Hydroxysteroid dehydrogenase

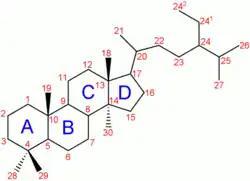
Steroid numbering.

Hydroxysteroid dehydrogenases (HSDs) are a group of alcohol oxidoreductases that catalyze the dehydrogenation of hydroxysteroids. These enzymes also catalyze the reverse reaction, acting as ketosteroid reductases (KSRs).